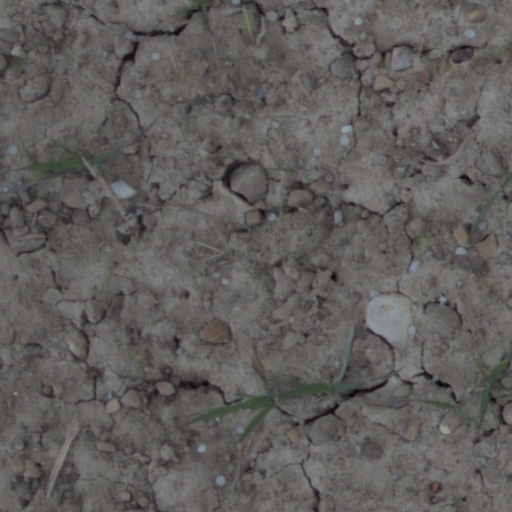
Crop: wheat